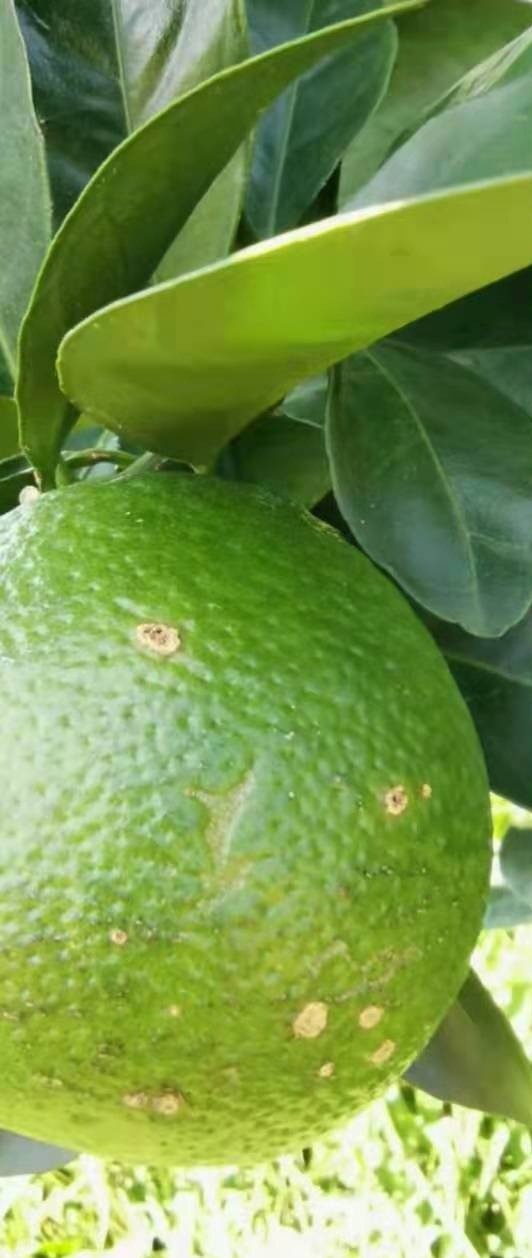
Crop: unknown
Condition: citrus_canker